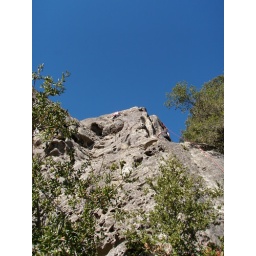
Find the pink haired girl in this picture...